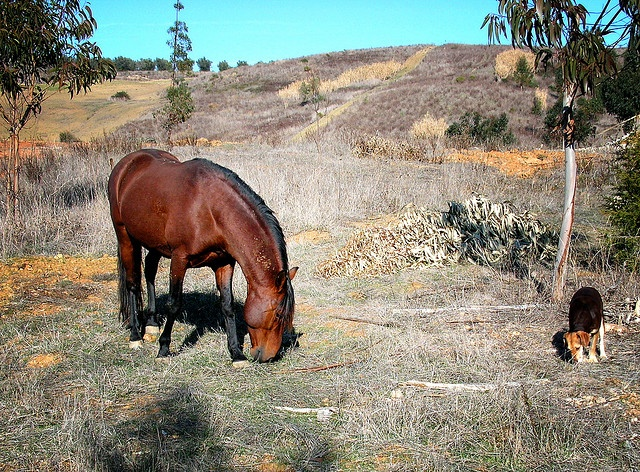
A horse eats grass in a dry field next to a small dog also smelling or eating the grass.
A horse and a dog both look at the grass in a field.
The horse and the dog are near each other.
The horse is eating grass an the dog is sniffing something.
A PICTURE OF A BROWN HORSE IN A FIELD